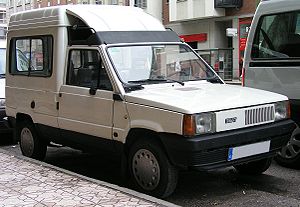
Seat Panda
SEAT Panda var en tredørs mikrobil, som i opbygningen og delvist også motoren svarede til den italienske søstermodel Fiat Panda.